Corrected d-exponent

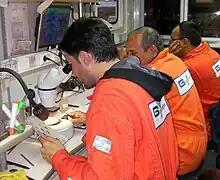
Inside a

The Corrected d-exponent, also known as dc-exponent or cd-exponent, is a parameter used in mud logging and formation pore pressure analysis in the petroleum industry. It is an extrapolation of certain drilling parameters to estimate a pressure gradient for pore pressure evaluation while drilling, particularly in over-pressured zones.